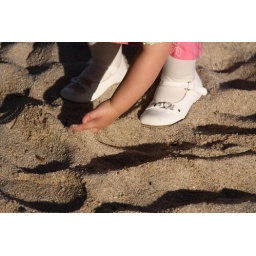
Flower girl playing in the sand